Dymer (poem)

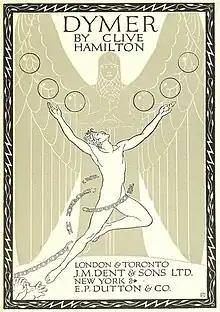
Frontispiece of the first edition of poem

Dymer is a narrative poem by C. S. Lewis. He worked on this, his most important poem, as early as 1916—when still only 17 years old—and completed it in 1925. "Dymer" was his second published work; it was published by J. M. Dent in 1926, under the pseudonym Clive Hamilton (the writer's actual first name followed by his mother's maiden name).